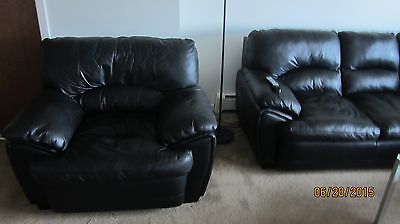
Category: sofa